1950–51 Ashes series

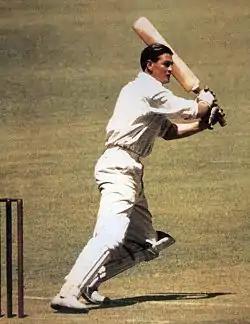
A famous photograph of Keith Miller cutting the ball on his way to 145 not out in the Third Test on his home ground at Sydney

The England bowling attack was badly depleted, Trevor Bailey was unfit to play and did not field and the leg-spinner Doug Wright, who might have been a real handful on the turning Sydney wicket, played for only a few overs before retiring. The bowling thus fell heavily on the shoulders of Alec Bedser, the 40-year-old captain Freddie Brown and debutant John Warr. They had no regular spinner and would have to rely on Brown's part-time leg-spin, the left-arm unorthodox spin of the injured Denis Compton and the comedy leg-breaks of Len Hutton. In the end Compton only bowled 6 overs and Hutton none; the bowling was completed by Bedser (43–4–107–4), Warr (36–4–142–0) and Brown (44–4–153–4), bowling eight-ball overs. The innings began with John Warr bowling to Ken Archer as Arthur Morris always batted second and his nemesis Alec Bedser bowled him with the first ball of the second over. Although Neil Harvey had made 74, 12, 42 and 31 batting at number 3 Lindsay Hassett finally saw that the left-handed strokemaker would fare better further down the order and came in himself. With rain expected over the weekend Brown set defensive fields and with the England fielding on top form Archer (44 not out) and Hassett (62 not out) slowly batted out the day for 110/1 despite the constant barracking of the crowd, who shouted "Get on with it!". There was rain on the rest day, but most of it avoided the ground and it rolled out well. When play resumed the wicket took a lot of pace and bounce from the ball and England were doomed to a long day in the field. Even so Godfrey Evans took a brilliant catch off a leg-glance by Archer (48) off Bedser, who was involved in the first 6 wickets to fall. Brown bowled a leg-spinner that fizzed off the pitch and beat Hassett (70) and missed the stumps, but his next ball the Australian captain hit a catch to Bedser at mid-on and his team was 122/3. The presence of Neil Harvey and Keith Miller at the crease against a depleted bowling attack would usually ensure a flow of runs, but while Harvey hit 39 in 79 minutes before being bowled by Bedser, Miller nudged his way at the funeral rate of 24 runs an hour. Sam Loxton survived a close run out when Cyril Washbrook brilliantly threw down his stumps, but was out for 17 when he hoisted a long hop from Brown into the hands of Bedser, who then caught Don Tallon lbw for 18. At 252/6 Australia were still 38 runs behind when Ian Johnson came to the crease and started to hit the ball around in his top Test score of 77, he added 150 with Miller in the highest seventh wicket stand for Australia since Clem Hill and Hugh Trumble made 165 at Melbourne in 1897–98. They took Australia past 300 and 400 for the first time in the series and Miller reached his century after 274 minutes. Brown bowled Johnson, had Lindwall lbw and had Australia 406/8. With the tail now in Miller lifted Warr for six, but ran out Bill Johnston and Jack Iverson to end the innings with his then highest Test score of 145 not out. He had taken Australia to 426 and gave them a lead of 136.